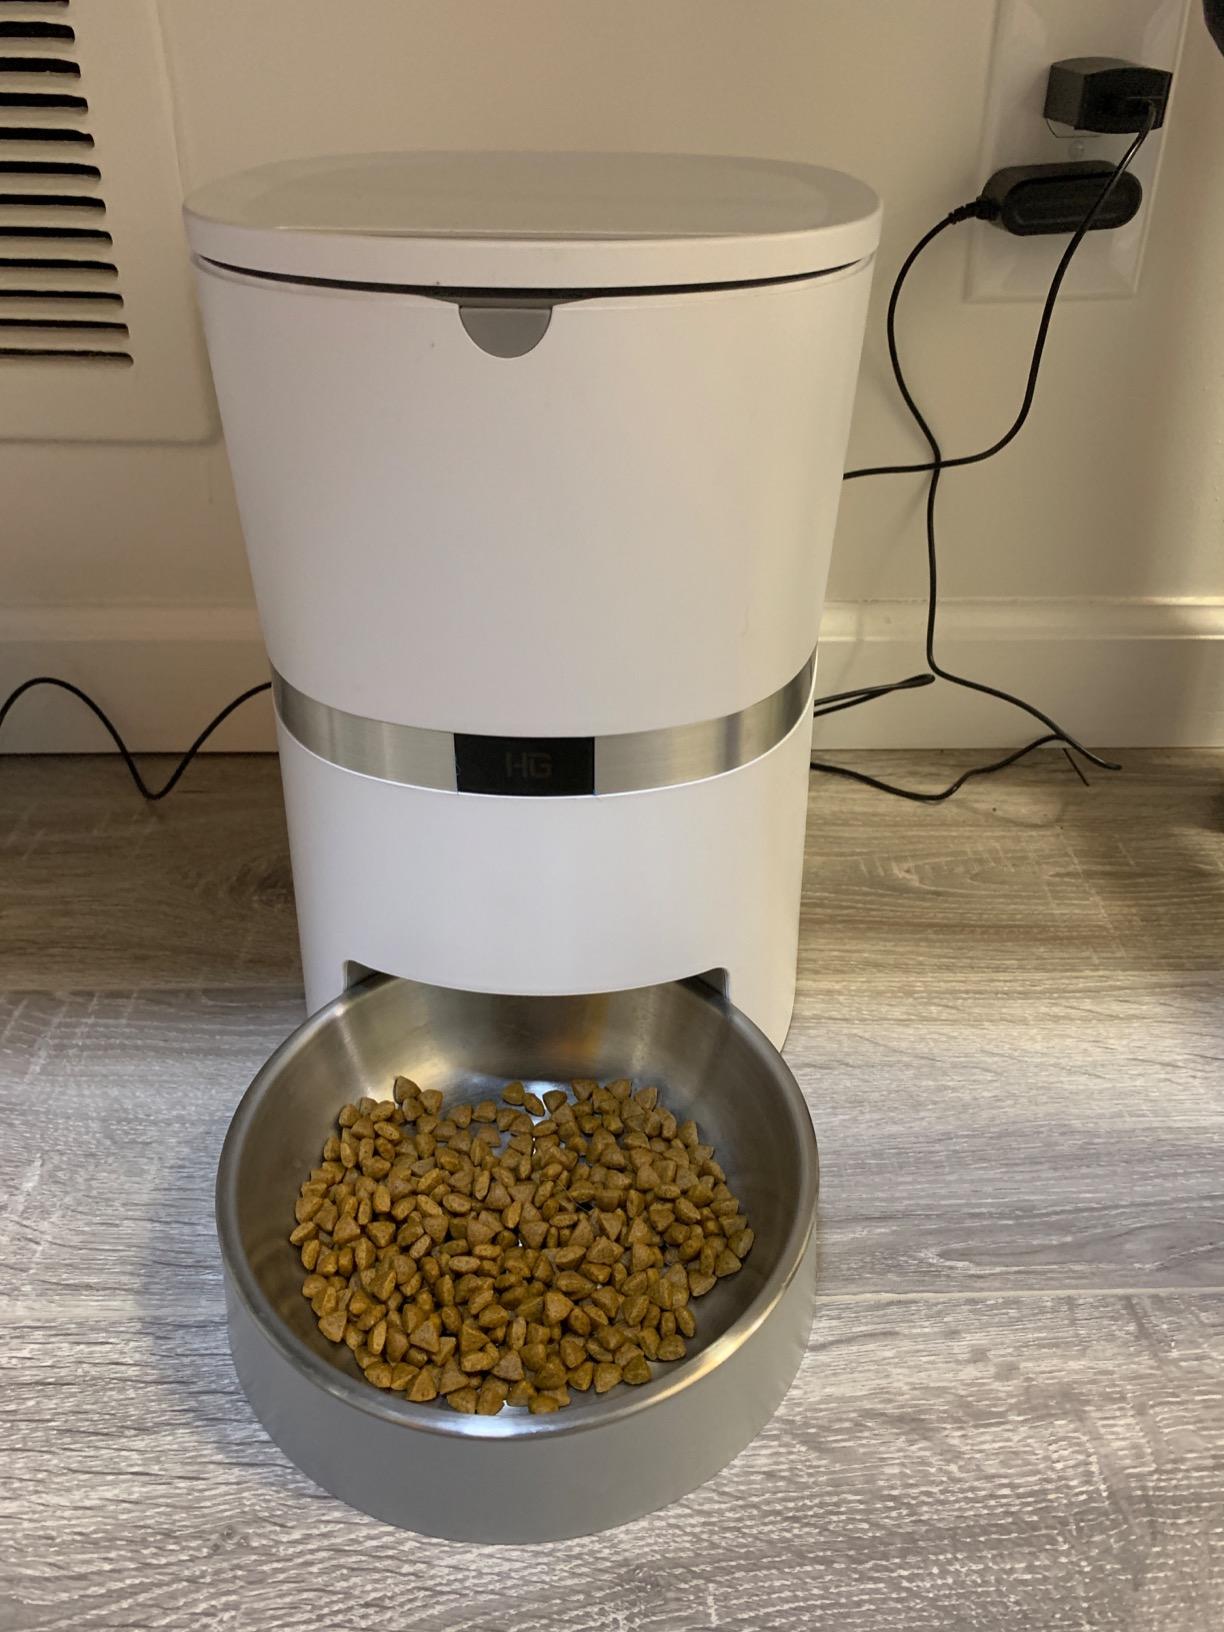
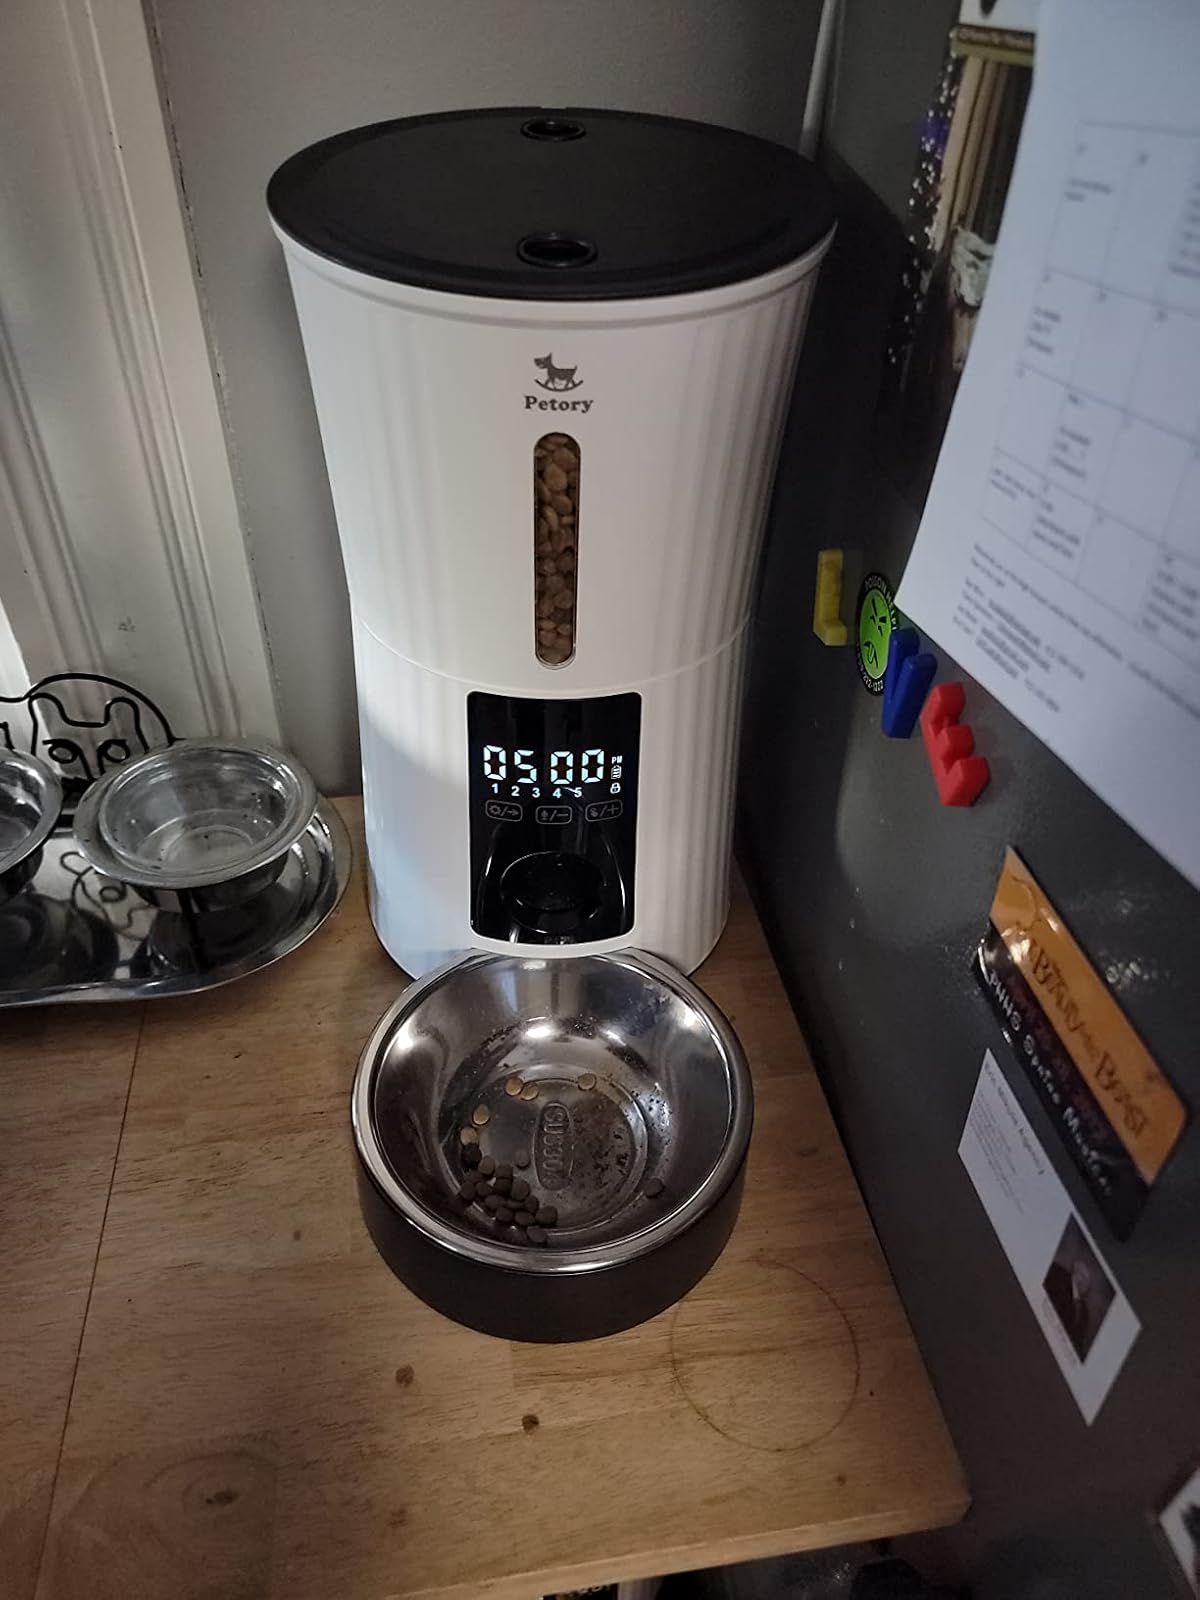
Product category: items_feeder
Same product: no